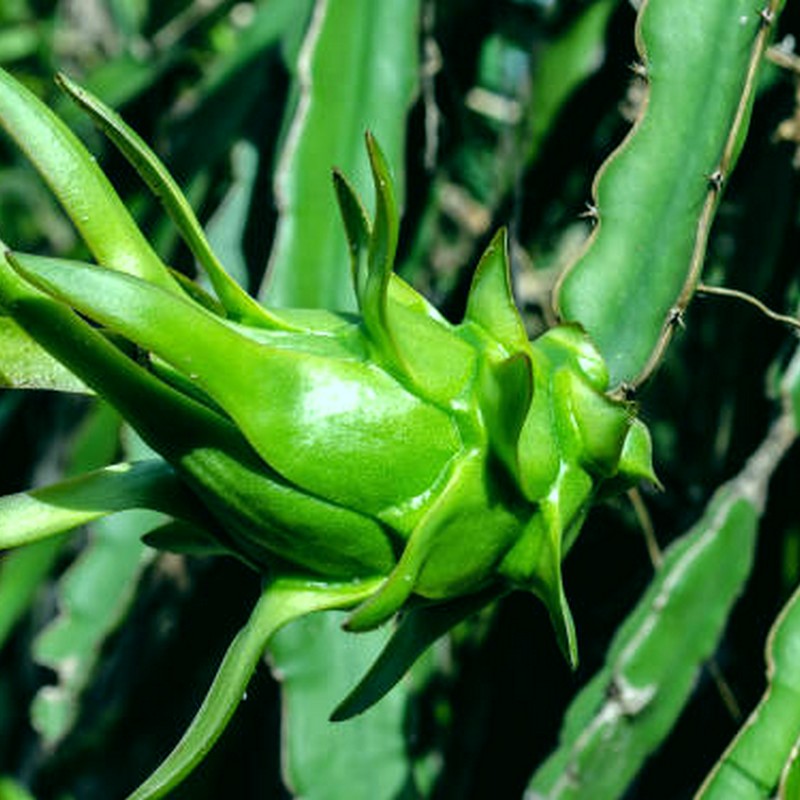
Label: Immature Dragon Fruit